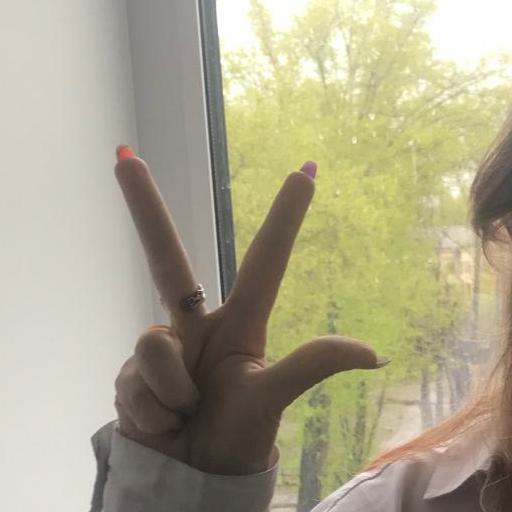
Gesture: three2